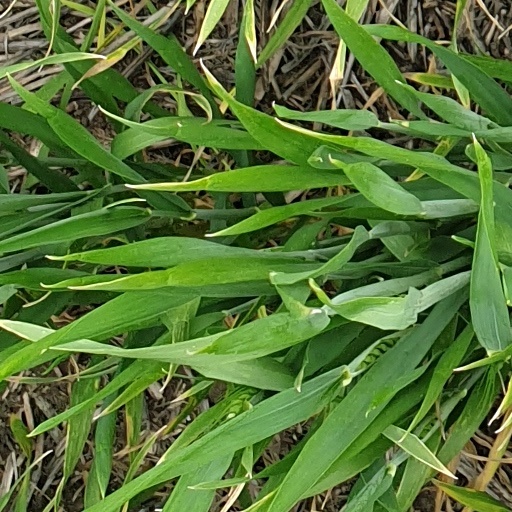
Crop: wheat